Kansas Bowling

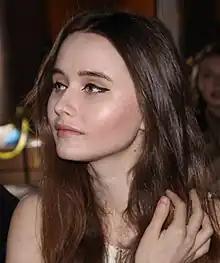
Bowling in 2016

Kansas Bowling (born August 2, 1996) is an American film director, screenwriter, cinematographer, and actress. She is best known for directing "B.C. Butcher" (2016) and "Cuddly Toys" (2022) and acting in "Once Upon a Time in Hollywood" (2019).